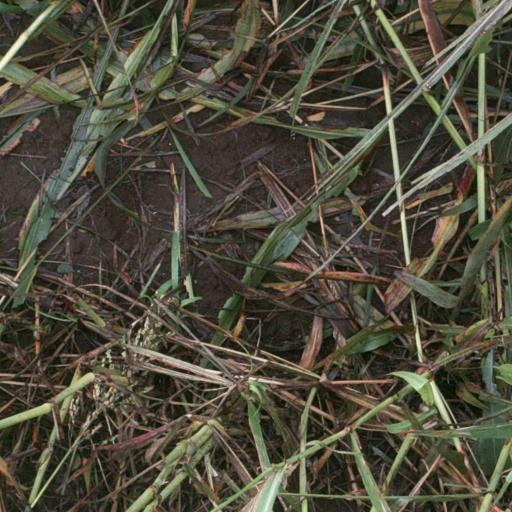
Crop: sorghum